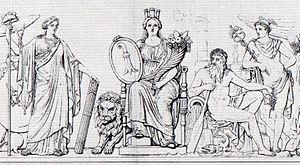
Les musées de Bâle sont un ensemble de musées regroupés dans la ville de Bâle et sa proche région. Ils couvrent une vaste palette de collections principalement consacrées aux beaux-arts. Les collections abritent de nombreuses œuvres d’importance internationale. Avec au moins trois douzaines d’établissements, collections culturelles des villages périphériques non incluses, la densité de musées est particulièrement élevée comparée à celle de régions urbaines de taille similaire. Quelque un million et demi de visiteurs affluent chaque année.